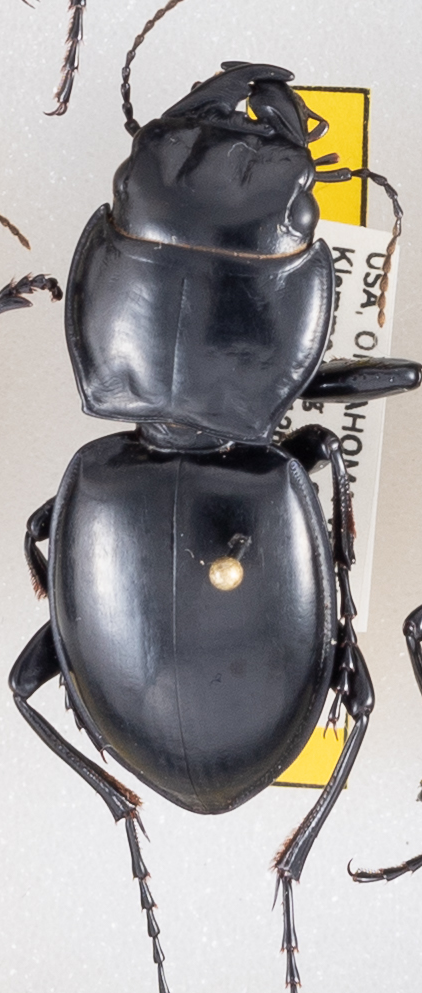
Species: Pasimachus californicus
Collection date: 2019-08-07
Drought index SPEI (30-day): -0.54
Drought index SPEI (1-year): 2.09
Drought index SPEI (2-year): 2.09